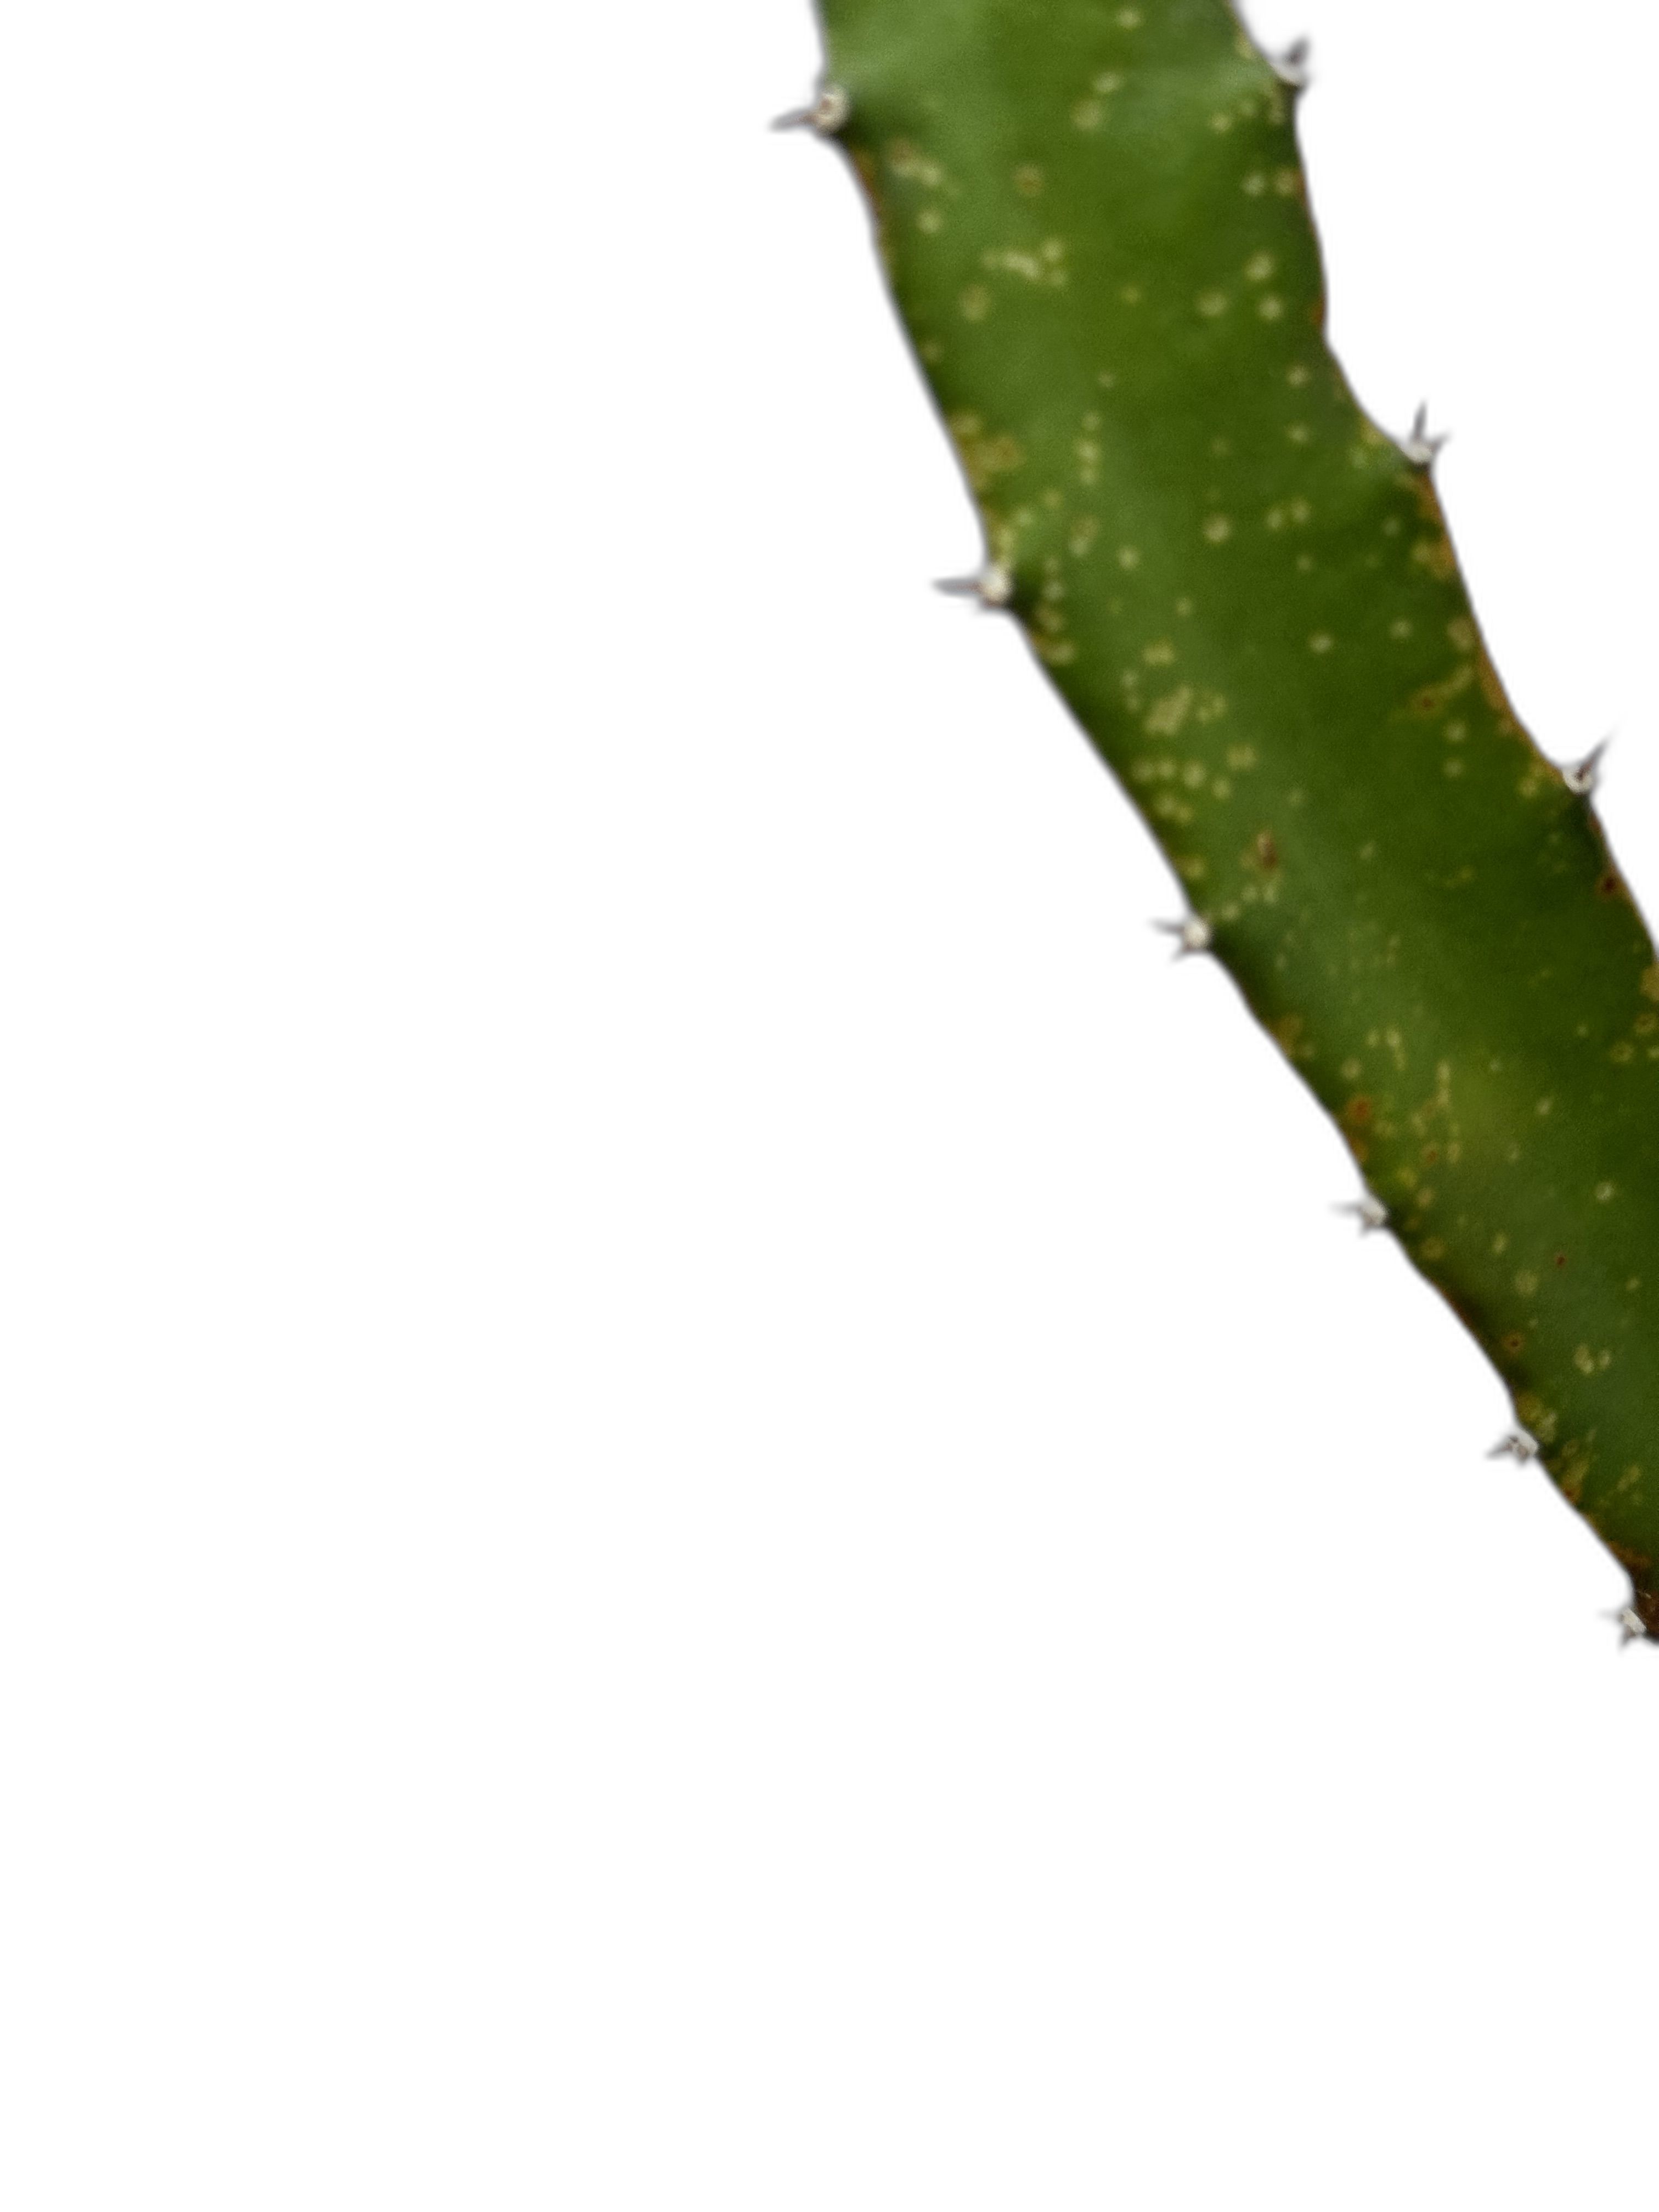
Label: Bad leaf